Shamrock (comics)

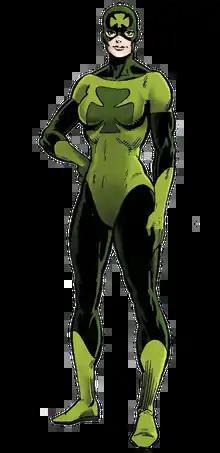

Shamrock is a fictional comic book superheroine appearing in American comic books published by Marvel Comics. Created by Mark Gruenwald, Bill Mantlo, Steven Grant, and John Romita Jr., the character first appeared in the comic book "Marvel Super-Heroes: Contest of Champions" #1 (June 1982).